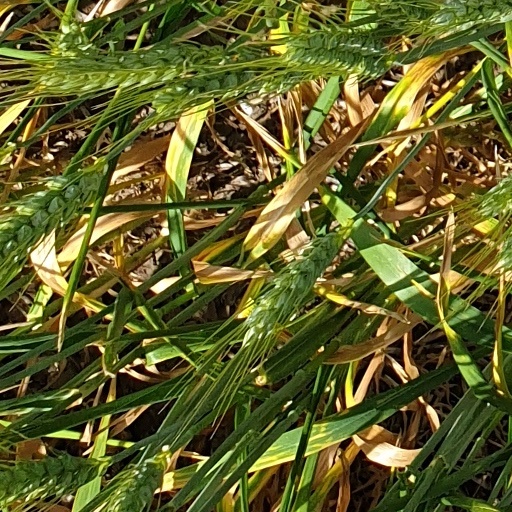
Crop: wheat